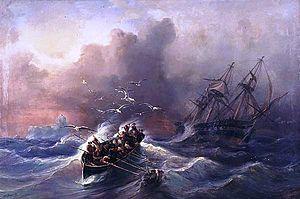
Étienne François Auguste Mayer né le 3 ou 5 juillet 1805 à Brest et mort le 22 septembre 1890 dans la même ville est un peintre et illustrateur français.
L'Herminie, est une frégate de la Marine française de 60 canons, entièrement en bois, longue de 90 m, large de 14 m. Mise sur cale en 1824 à Lorient, elle est lancée en 1828.